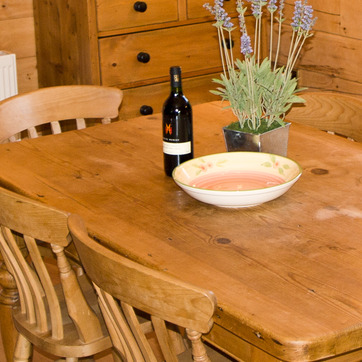
Material: ceramic